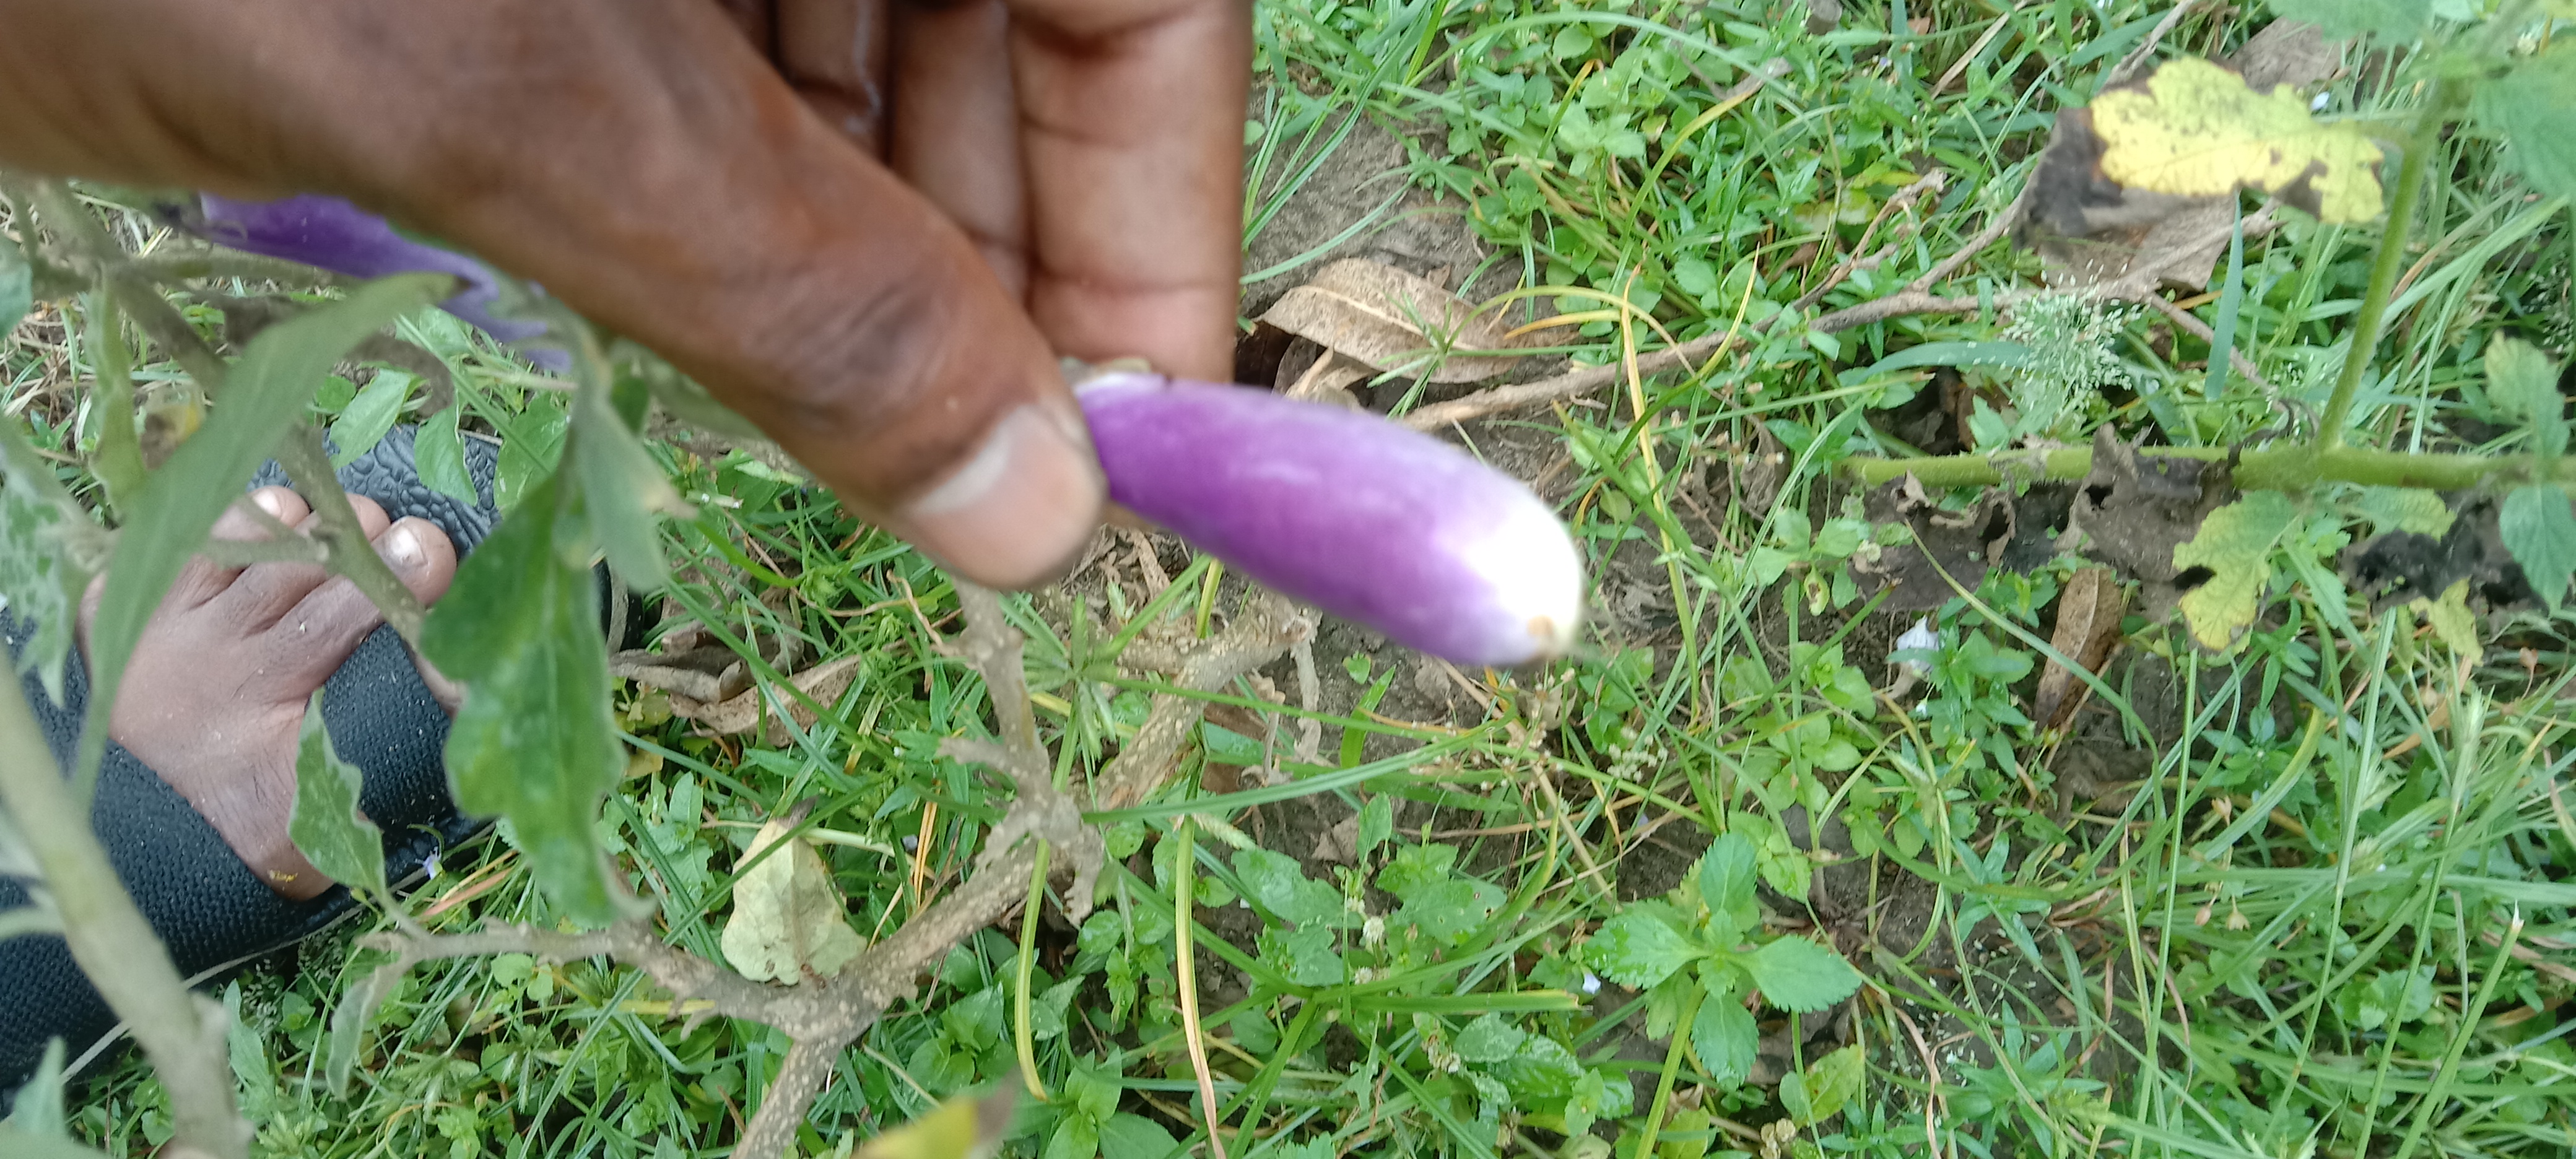
Label: Healty Brinjal